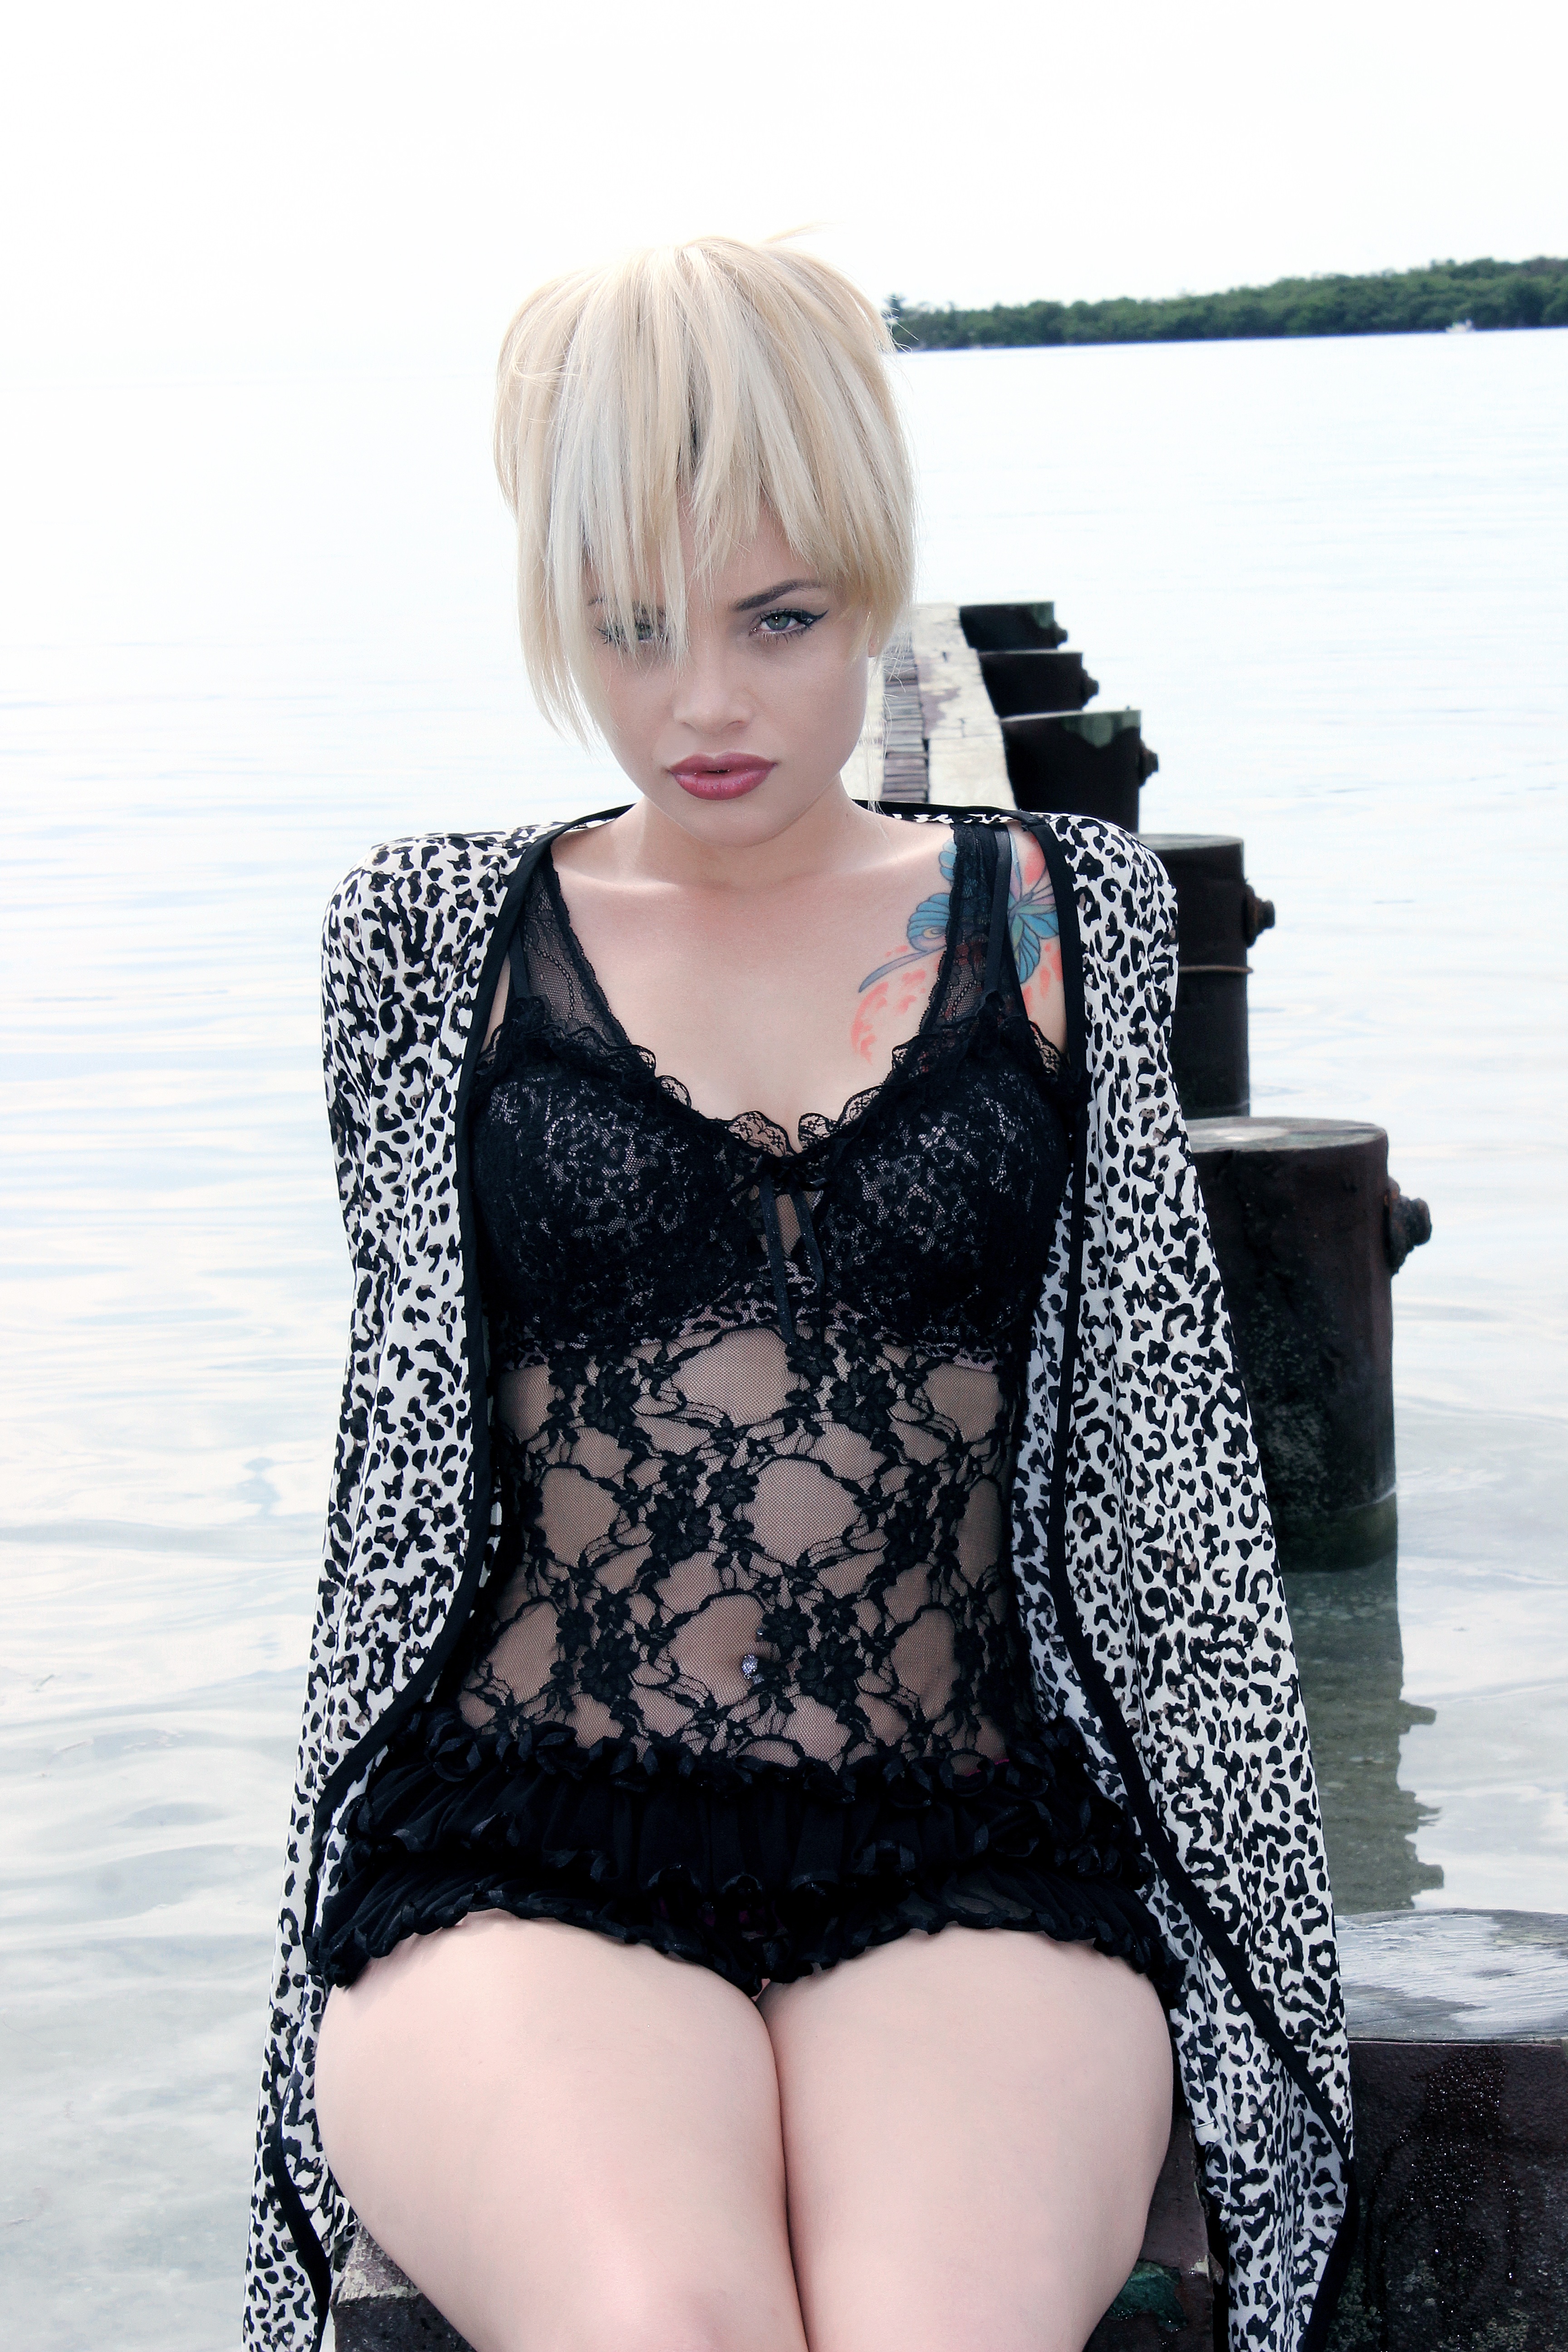
girl, woman, hair, female, model, young, fashion, clothing, lady, hairstyle, long hair, monarch, lingerie, posing, black hair, women, sexy, style, blond, modeling, costume, attractive, sensual, photo shoot, fashion lady, glamour girl, sensual woman, attractive woman, fashion woman, model woman, women fashion, woman fashion, keila llanes, undergarment, gravure idol